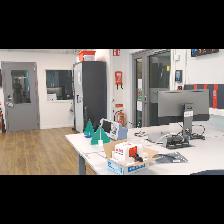
Label: NonHuman